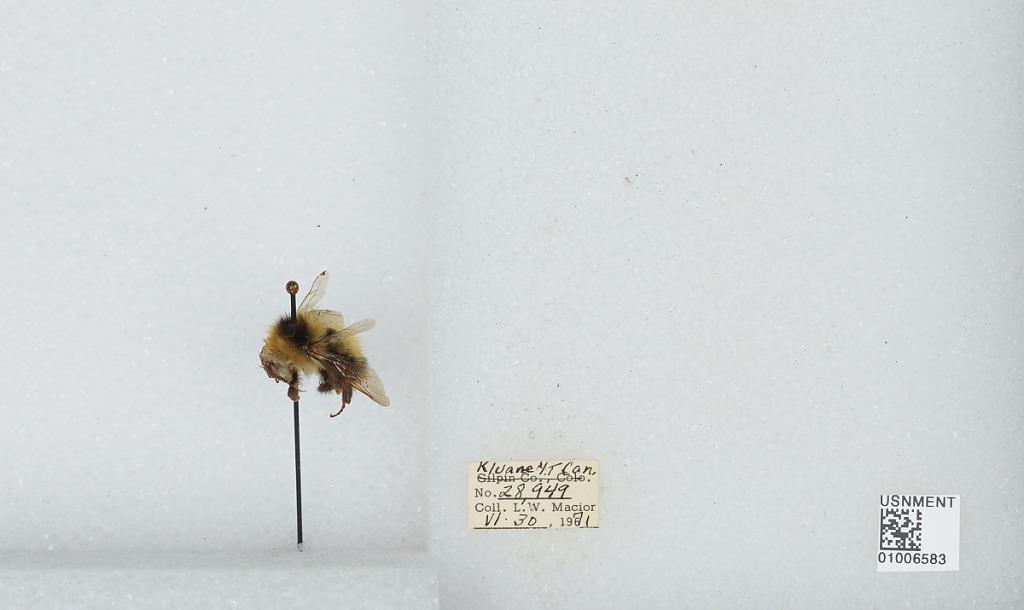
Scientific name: Bombus (Pyrobombus) frigidus Smith
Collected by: L. Macior
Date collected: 1971-6-30
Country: Canada
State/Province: Yukon Territory
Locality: Kluane
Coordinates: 60.75, -139.5